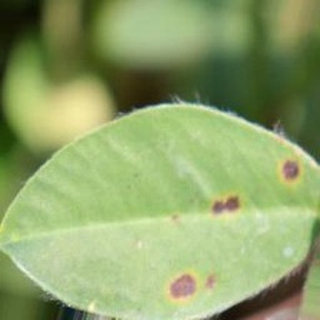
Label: groundnut_early_leaf_spot